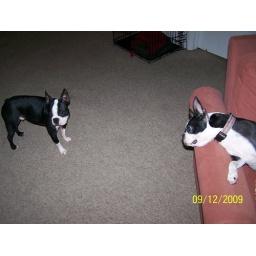
The boy is not interested in the girl